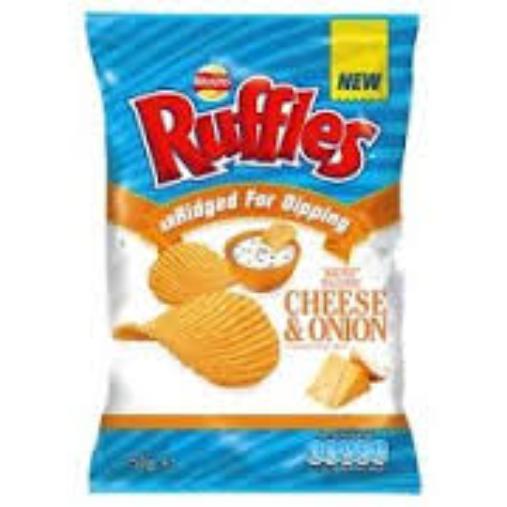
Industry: Food